Superior Spider-Month

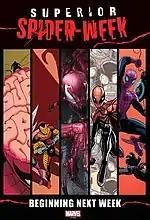
Promotional image for "Superior Spider-Week"

In March 2013, Marvel released a teaser titled "Superior Spider-Week" which consisted of five joined images. Next week saw the release of more information as three new titles were announced with rest of two images being covers of "Superior Spider-Man" #9 and #14 reflecting major status quo change.